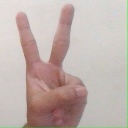
अक्षर: क